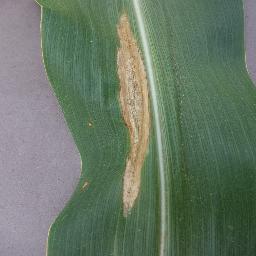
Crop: corn
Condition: (maize)_northern_blight